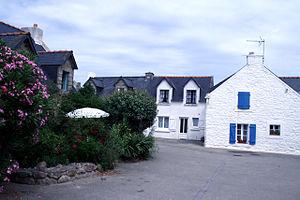
Île-d'Houat [ildwat] est une commune française du département du Morbihan, en région Bretagne. Elle est essentiellement constituée de l'île d'Houat.